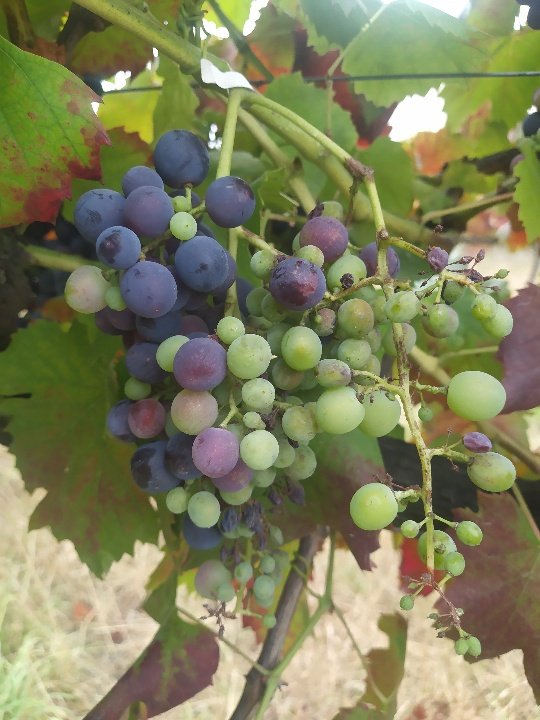
Berries visible: 85
Grape clusters: 1